Liberty Public School District

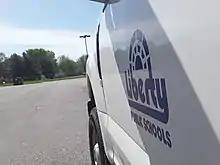

Liberty Public Schools (Sometimes referred to as Liberty 53 or LPS) is a public school district in Liberty, Missouri, United States. It encompasses almost 85 square miles with more than 12,000 students' grades Preschool through 12th in attendance.